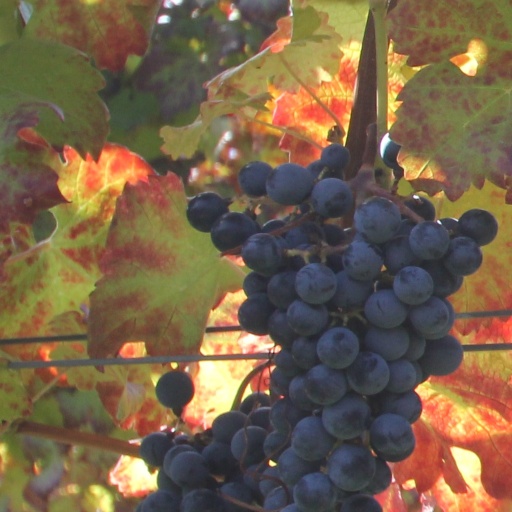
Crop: grape